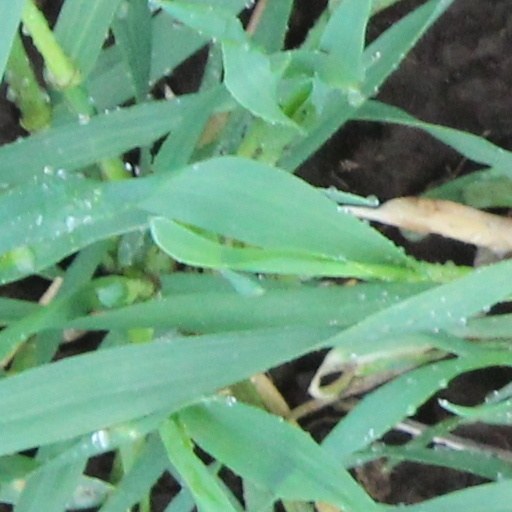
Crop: wheat